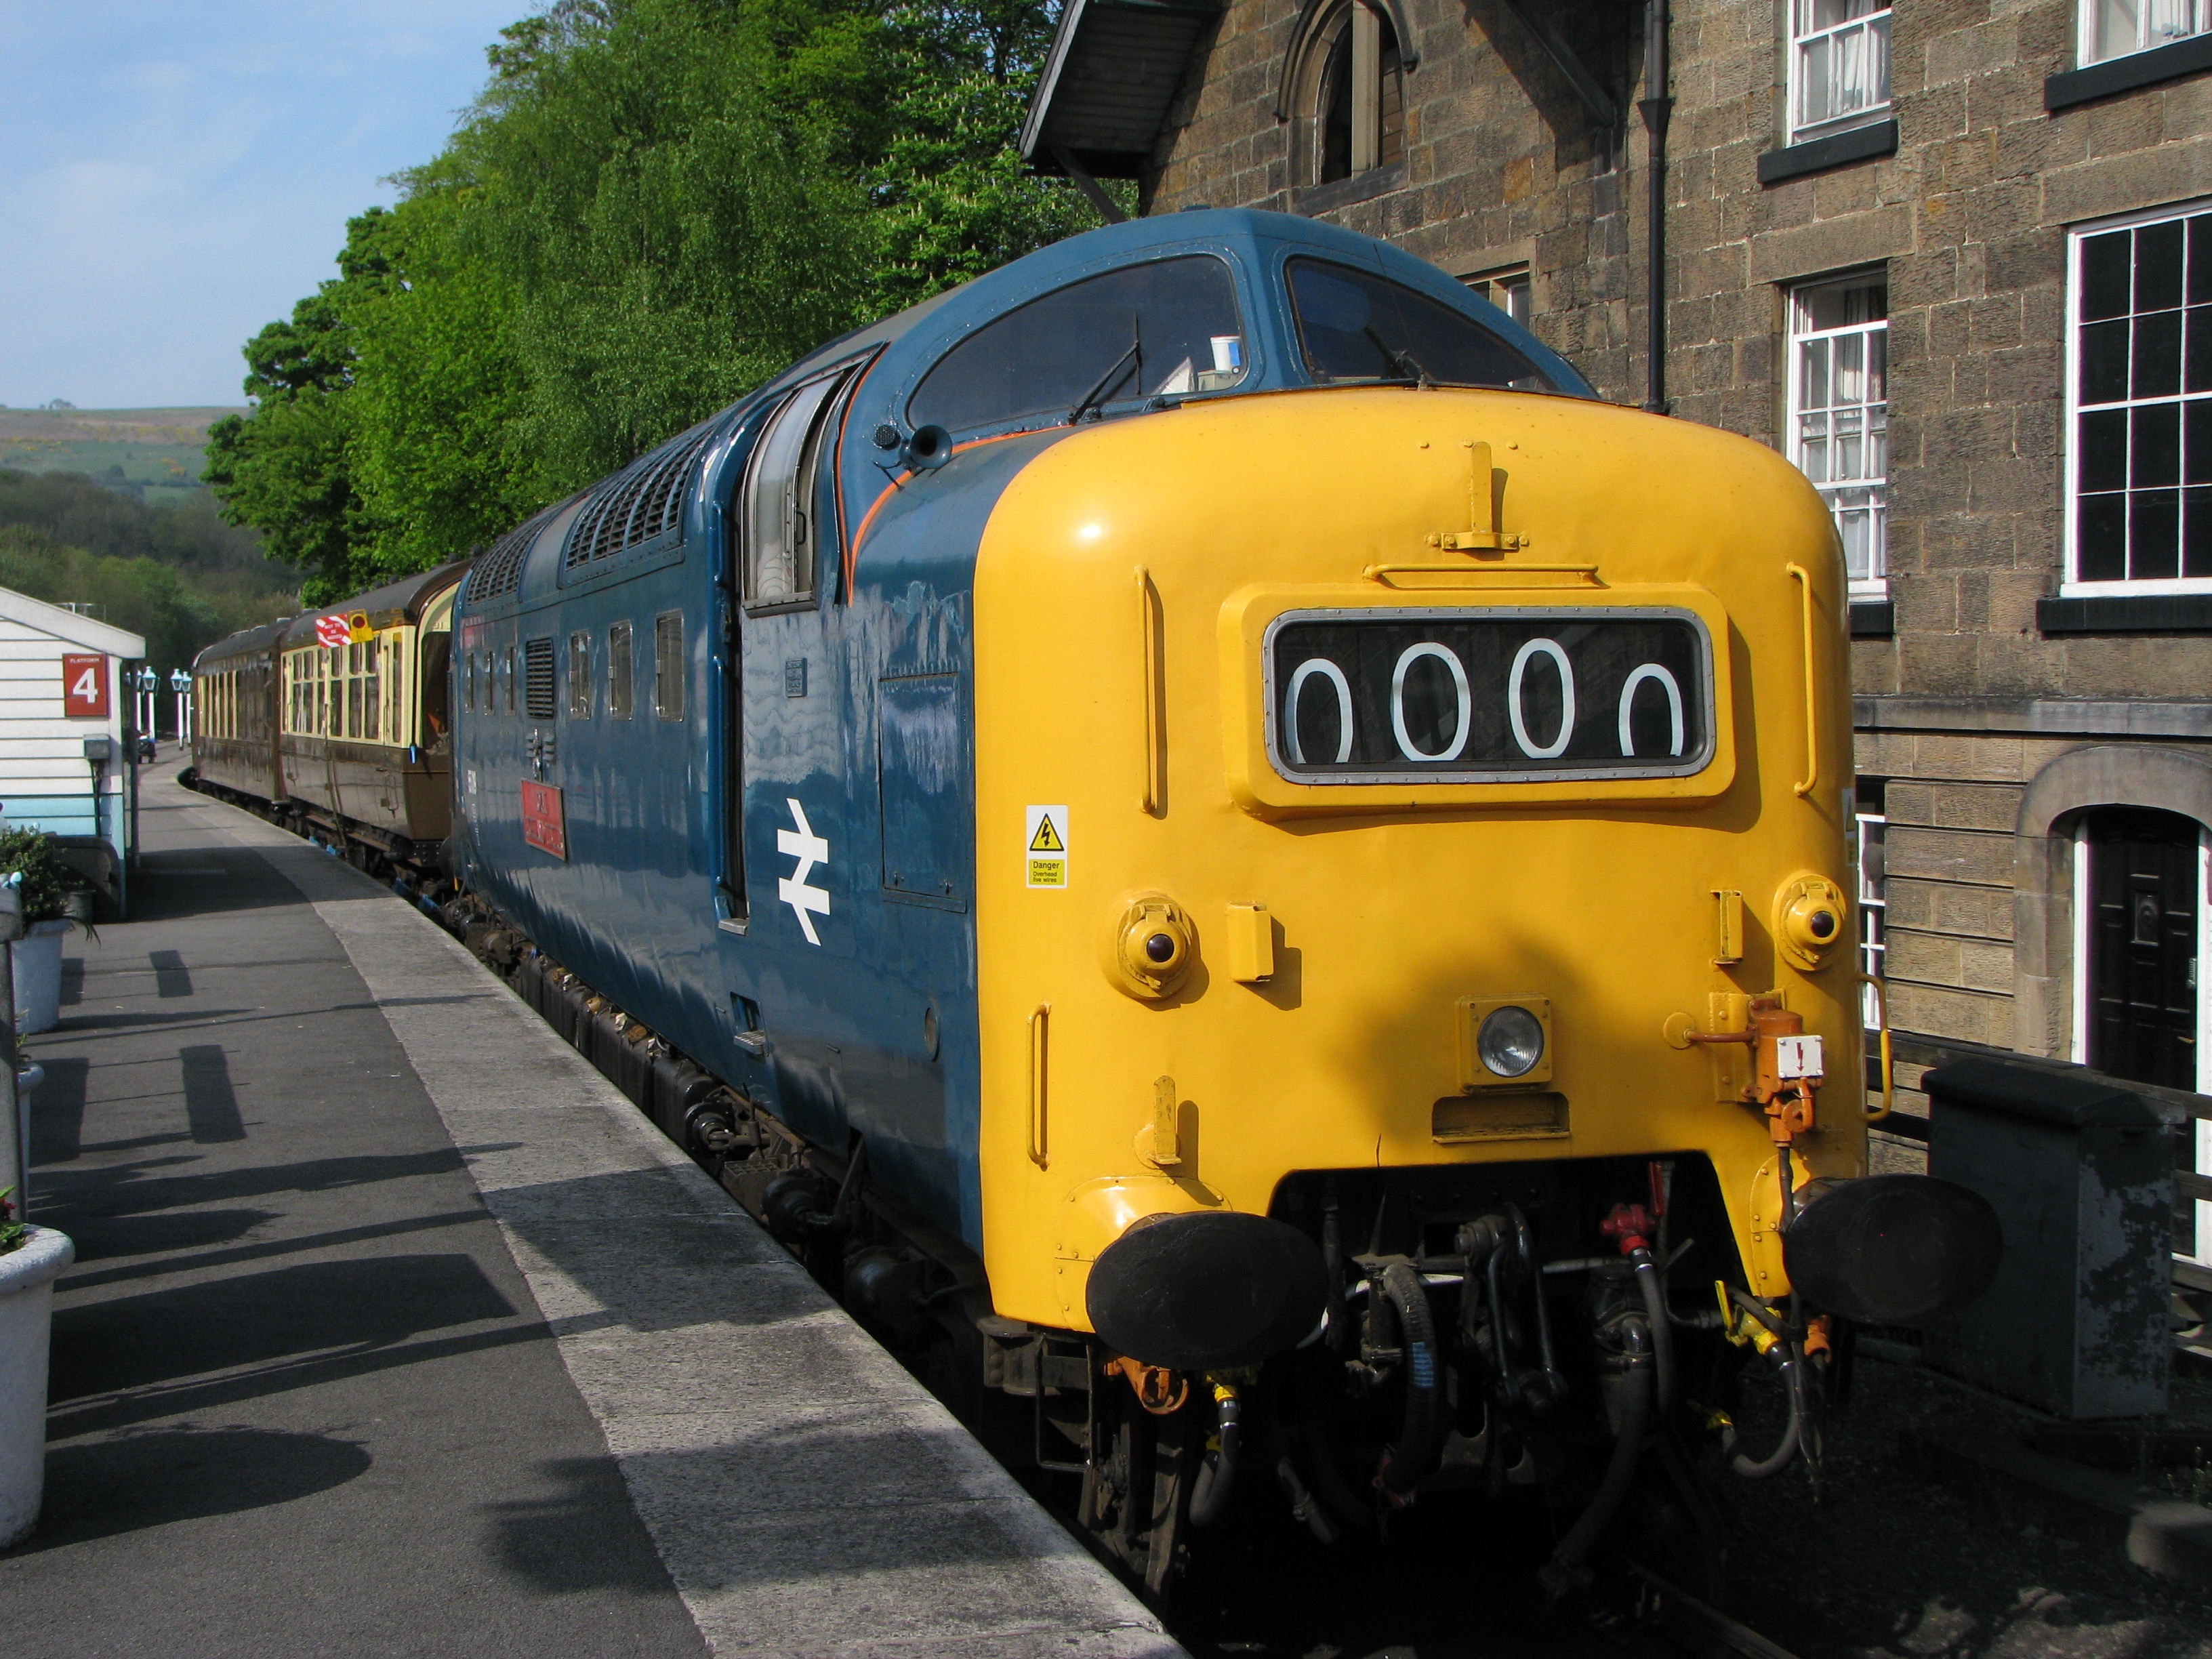
track, railway, railroad, rail, train, asphalt, travel, transport, vehicle, locomotive, engine, diesel, loco, british, passenger, rail transport, land vehicle, diesel engine, deltic, rolling stock, railroad car